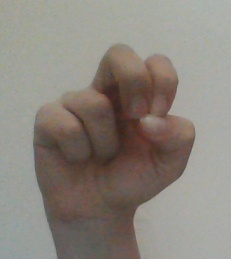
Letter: gaaf